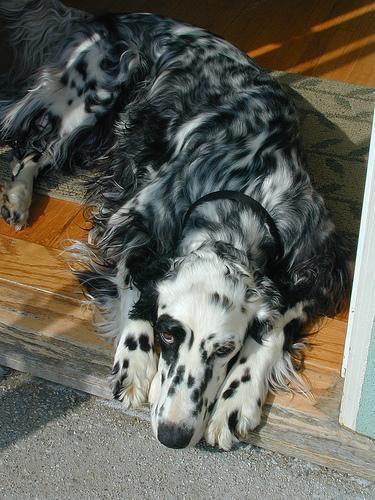
English_setter